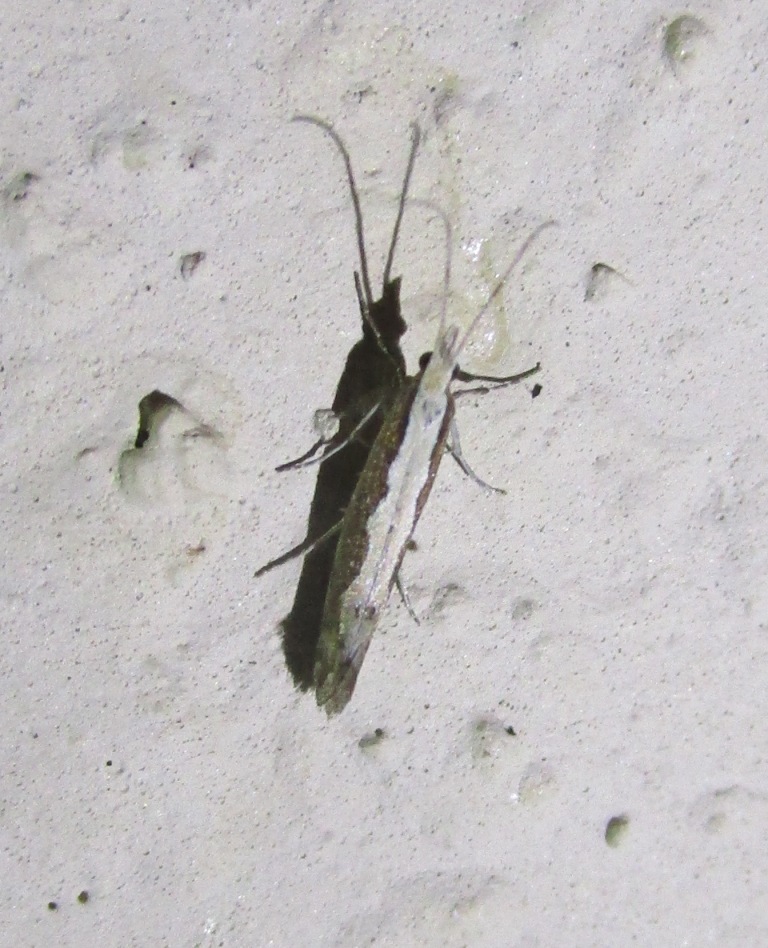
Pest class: diamondback_moth